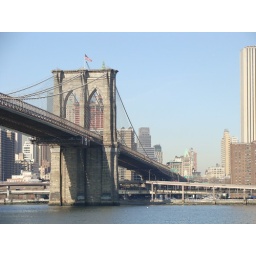
the brooklyn bridge crossing over the river into manhattan.